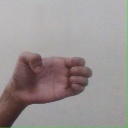
अक्षर: ख